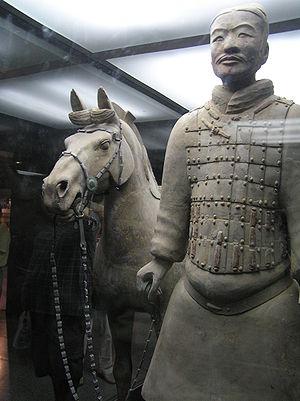
L'armée de terre cuite, ou armée d'argile, est un ensemble de près de huit mille statues de soldats et chevaux en terre cuite, représentant les troupes de Qin Shi Huang, le premier empereur de Chine. Elles représentent une forme d'art funéraire, car elles ont été enterrées dans les fosses du mausolée de l'empereur Qin, à proximité de la ville de Xi'an, dans le Shaanxi, en 210–209 av. J.-C. Cette « armée enterrée », dont les statues ont quasiment toutes un visage différent, était destinée à protéger l'empereur défunt.
Le mausolée de l'empereur Qin se trouve à proximité de la ville de Xi'an, dans le Shaanxi. Il comprend d'une part le tombeau de l'empereur Qin Shi Huangdi, non encore fouillé, d'autre part les fosses où l'on a trouvé, à partir de 1974, les vestiges ensevelis de milliers de soldats de terre cuite formant ce qu'on a appelé l’armée de terre cuite ou armée d'argile. L'ensemble s'étend sur environ 56,25 km².